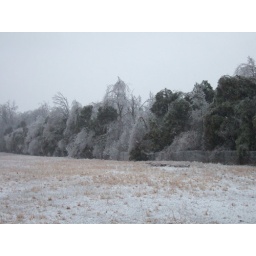
Our pasture fence was pushed to the ground in several places by trees weighed to the ground by ice.